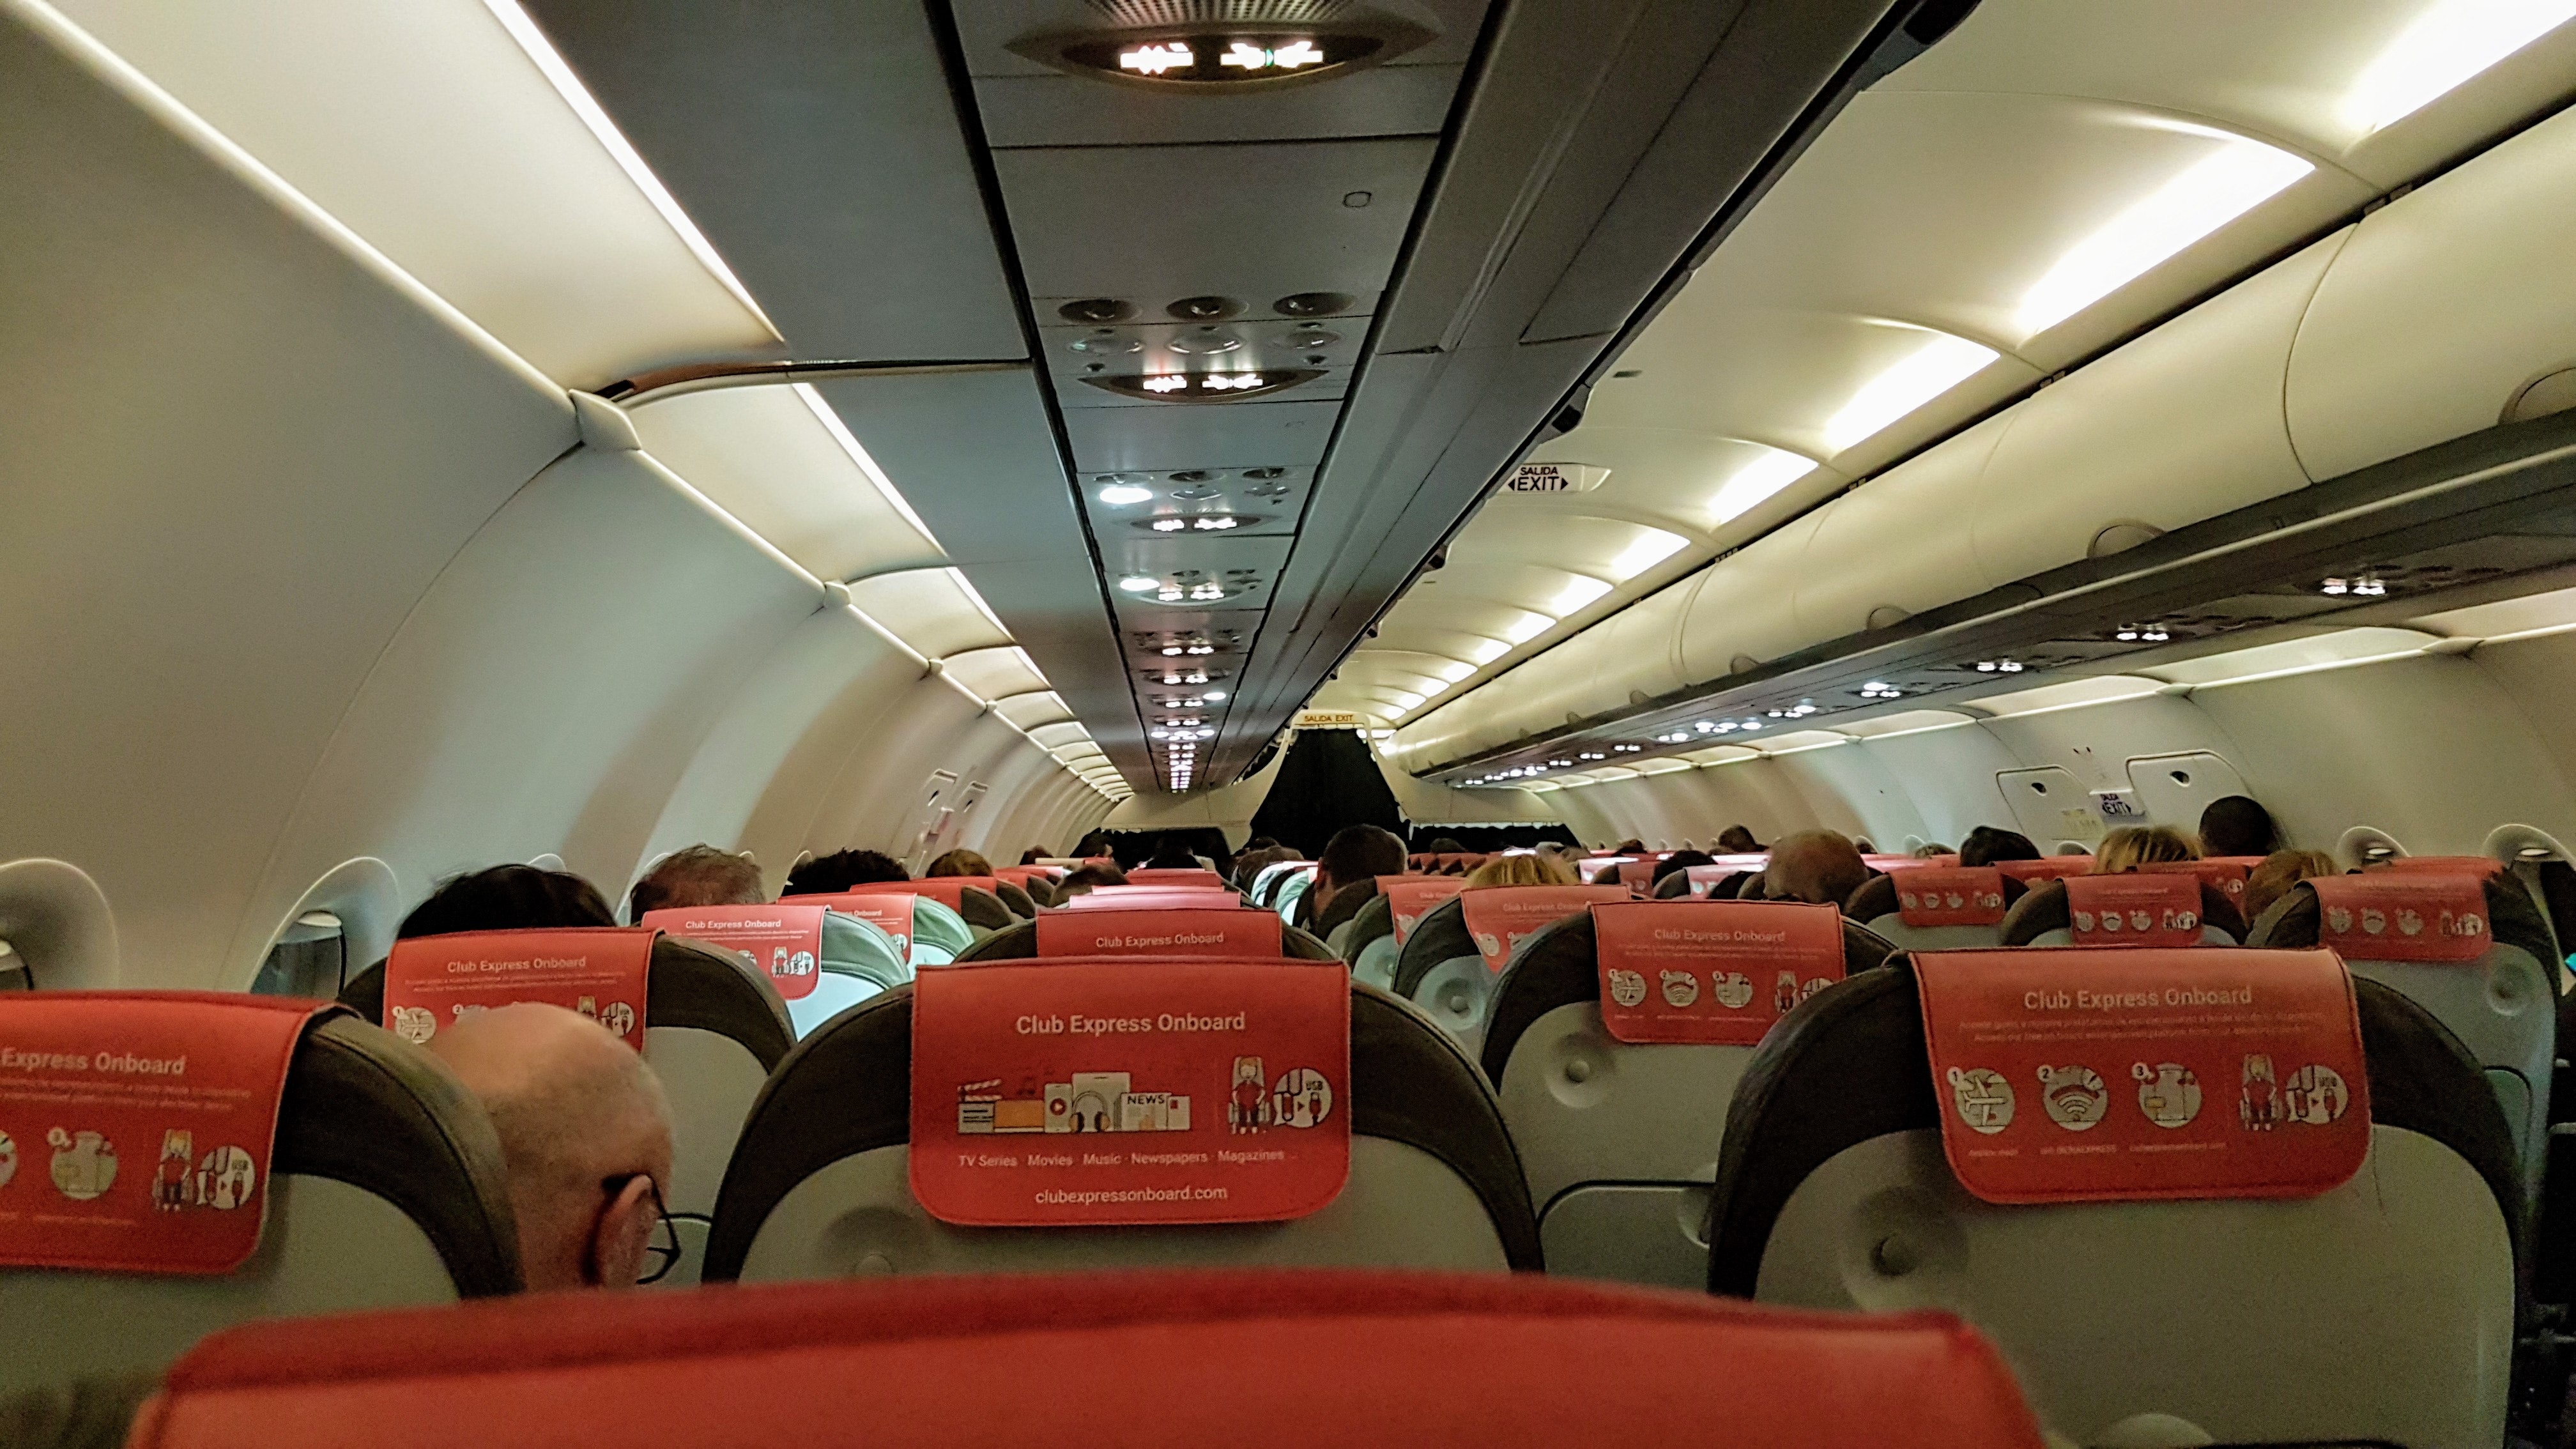
airline, aviation, airplane, vehicle, air travel, aircraft cabin, aircraft, aerospace engineering, interior design, passenger